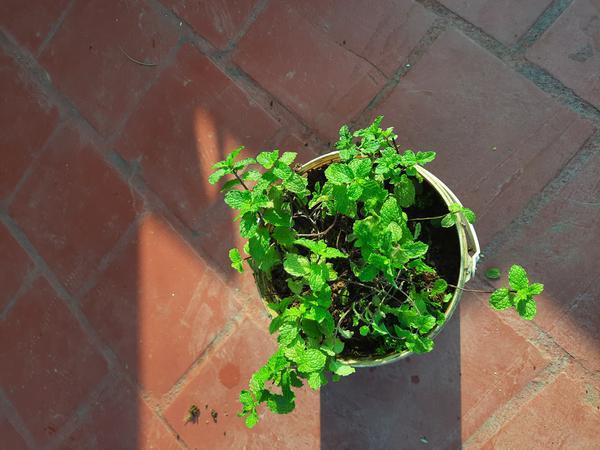
Plant: Mint